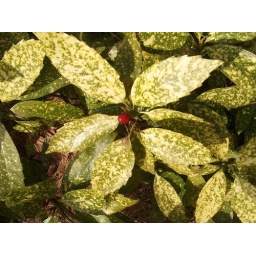
Not sure what type of plant this is, but I thought the red thing in the center was pretty cool.